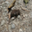
Label: shrew